Hog Island sheep

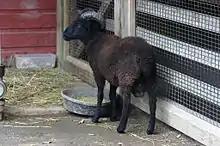
Most Hog Island sheep are white, but there are black individuals.

Hog Island was colonized in the 17th century. The sheep that colonists would have been using at the time would have been the contemporary English breeds, but Merinos were known to roam the barrier islands, having swum ashore from Spanish ships that wrecked along the coast. The colonists would have used some combination of these sheep in their flocks.